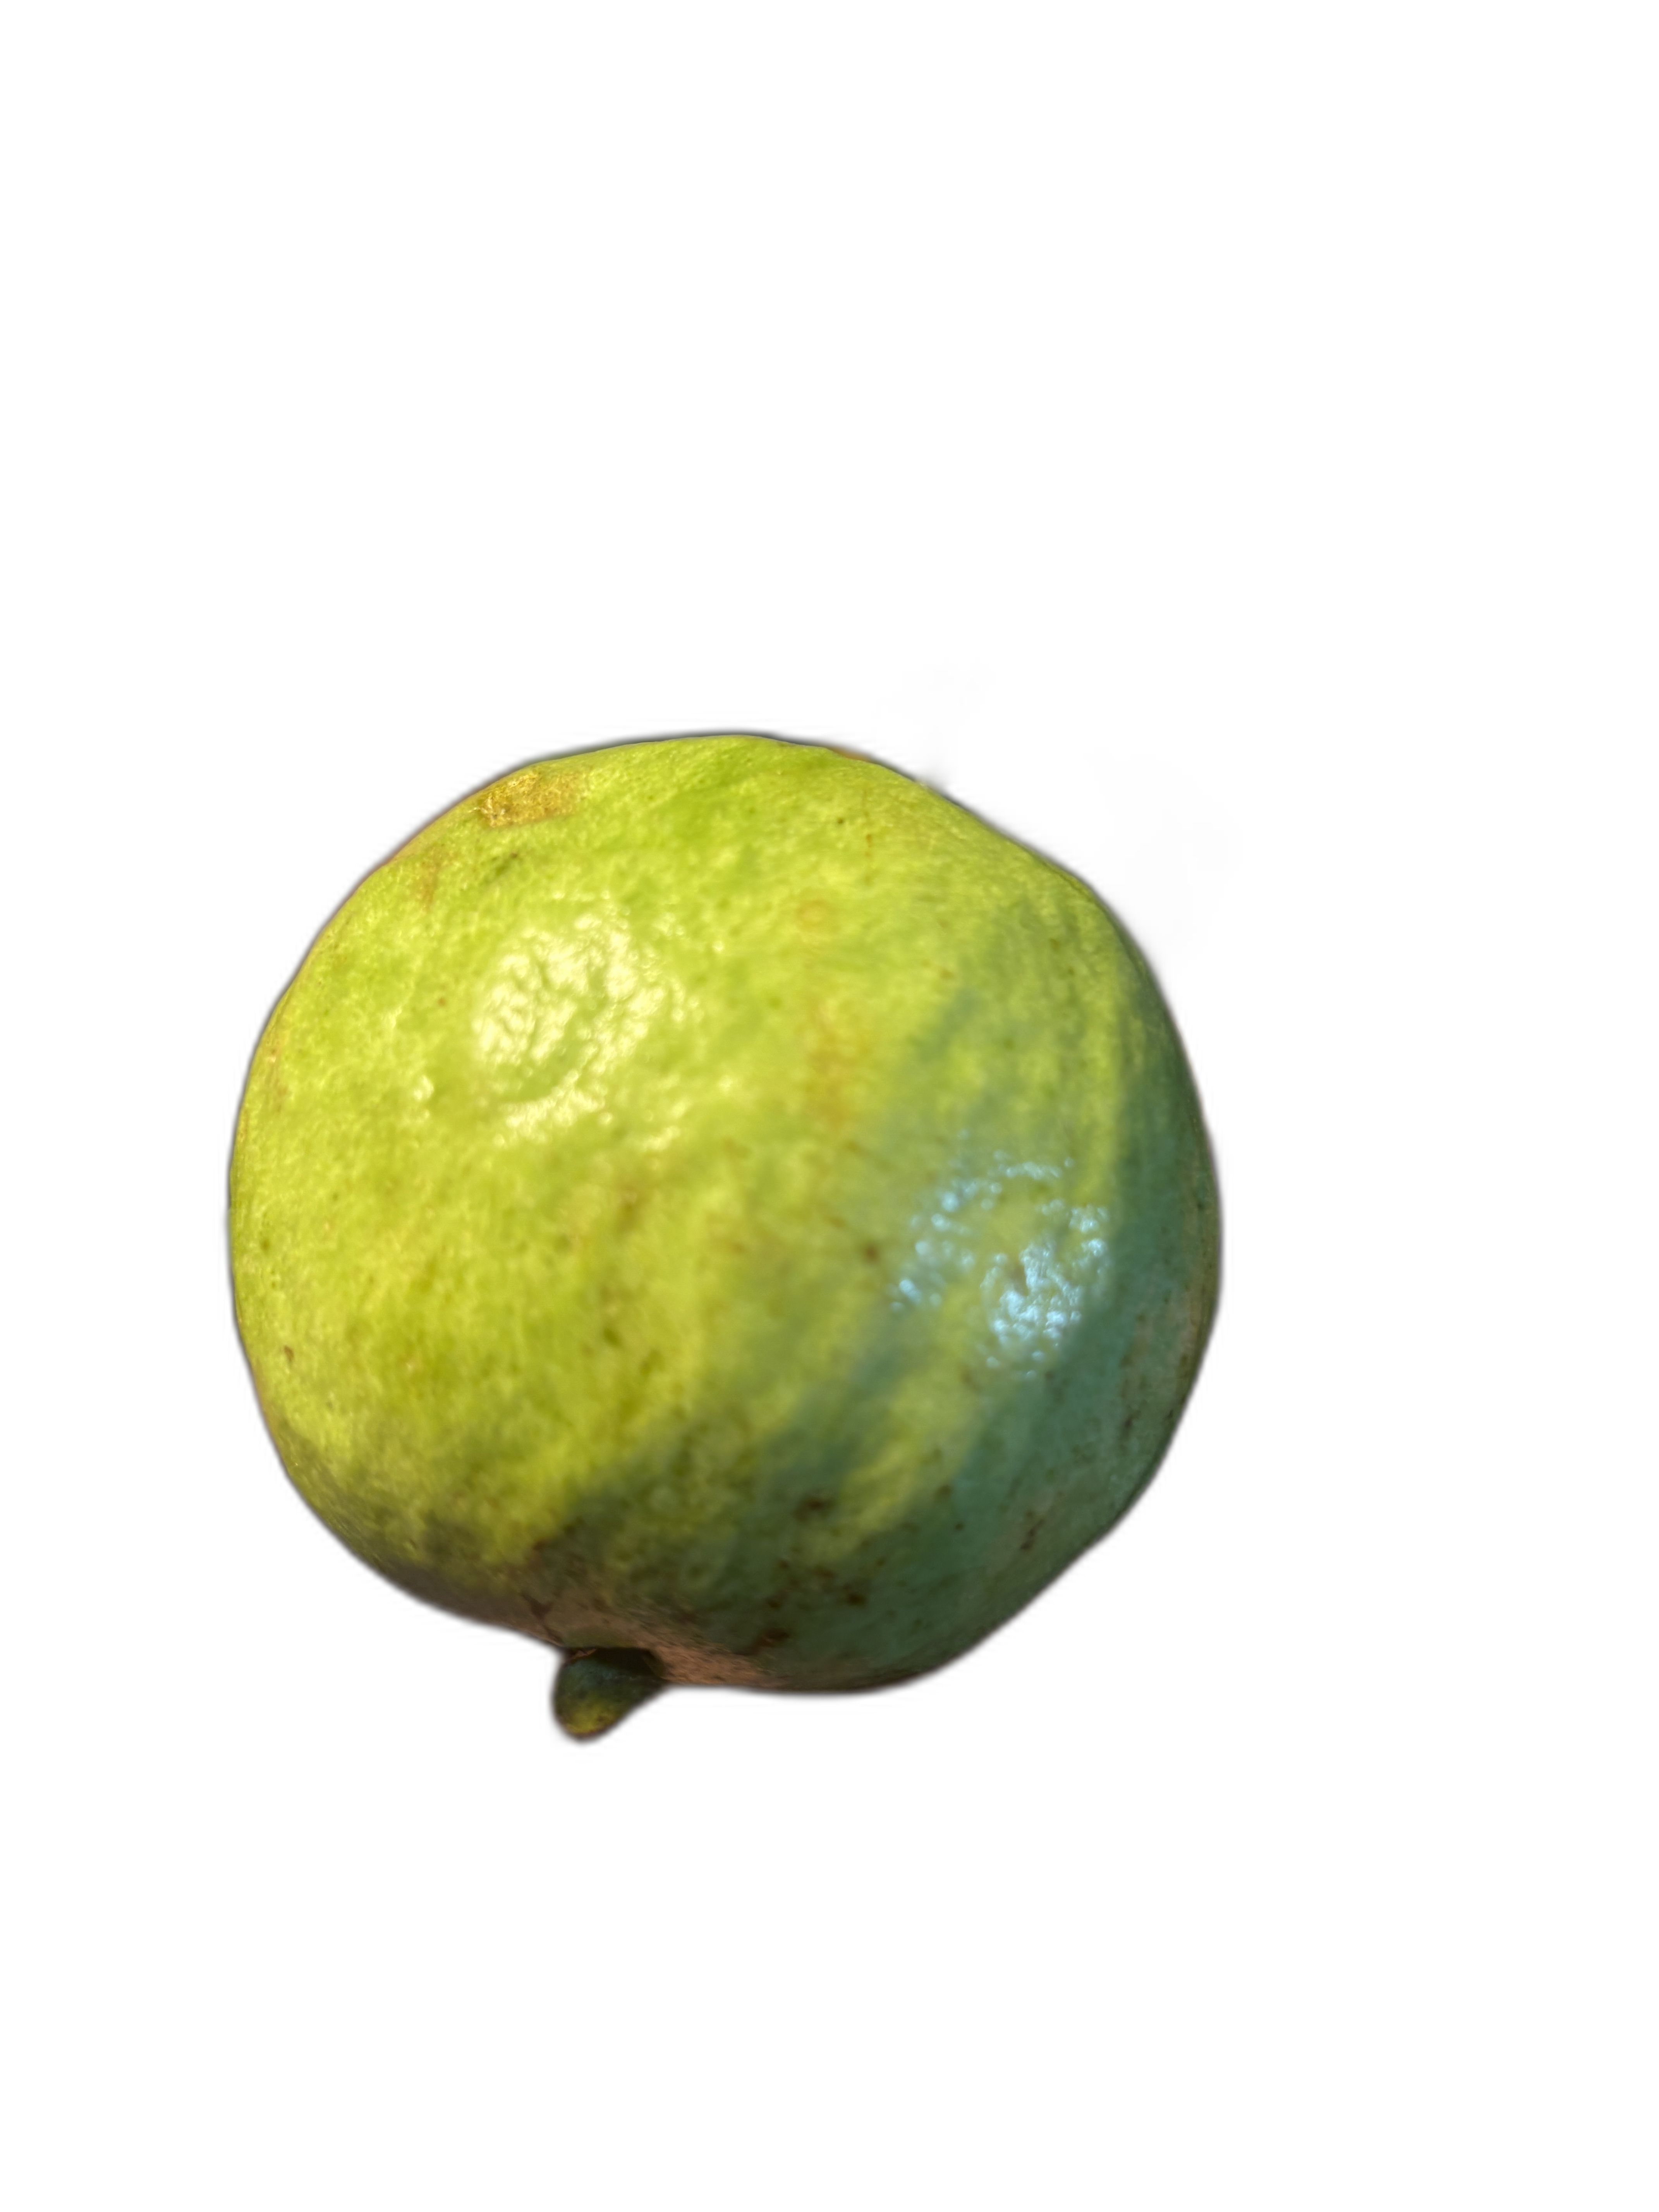
Plant part: fruit
Disease: Healthy